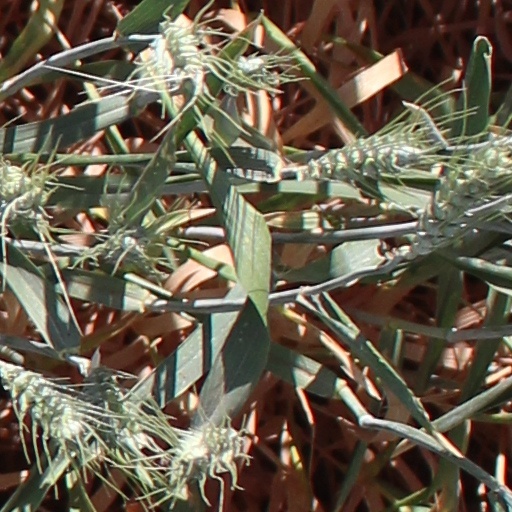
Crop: wheat